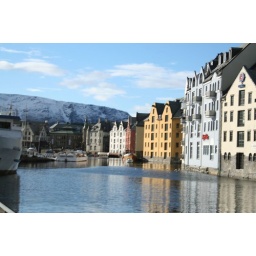
more house in the water